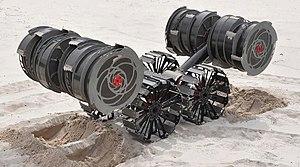
Prototype d'excavateur de la NASA RASSOR. Cet engin doit permettre de collecter du régolithe ou d'autres ressources minières sur la Lune ou Mars pour permettre une utilisation des ressources in situ
L’utilisation des ressources in situ désigne l'ensemble des techniques consistant, dans le cadre d'une mission spatiale vers un autre corps céleste, à utiliser les matériaux trouvés sur place pour produire certains des consommables nécessaires à la réalisation des objectifs : carburant pour le trajet retour, eau ou oxygène pour l'équipage humain, matériaux de construction.... L'objectif de ces techniques est de réduire la masse à lancer depuis la Terre et donc de limiter les coûts d'une mission. Le recours à l'ISRU a été étudié par la NASA, notamment pour le séjour prolongé d'équipages sur la Lune envisagés dans le cadre du programme Artemis ainsi que pour les missions habitées vers Mars.